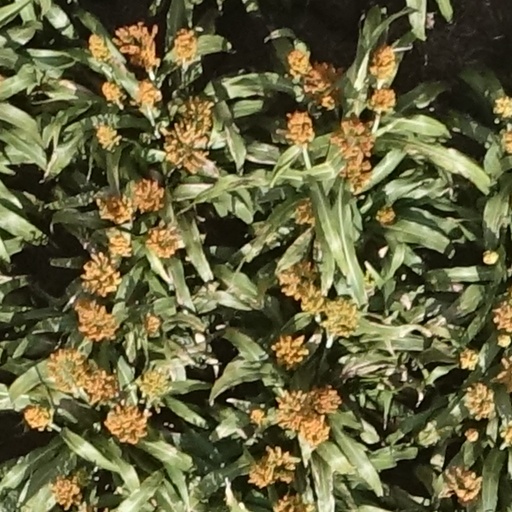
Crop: sorghum